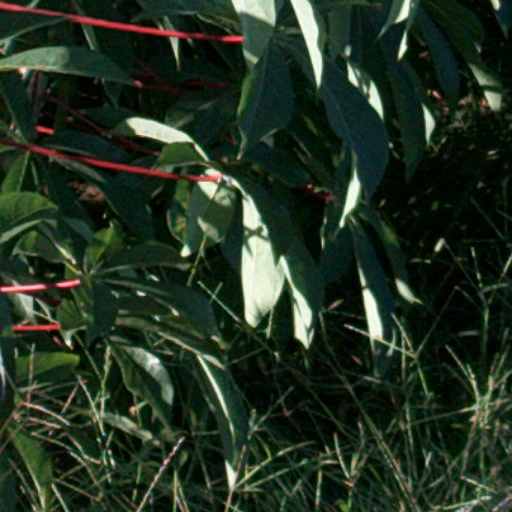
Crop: cassava